Krak des Chevaliers

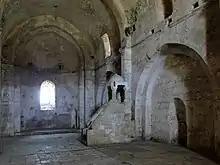
The east end of the castle's barrel-vaulted chapel

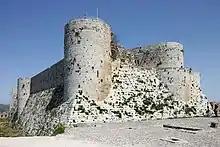
The south face of the inner ward with its steep glacis

During the Ottoman period (1516–1918), the castle housed a company of local janissaries and was the centre of the "nahiye" (tax district) of Hisn al-Akrad, attached first to the Tripoli Sanjak and later Homs, both part of the Tripoli Eyalet. The castle itself was commanded by a "dizdar" (castle warden). Several Turkmen and Kurdish tribes were settled in the area, and in the 18th century the district was mainly controlled by local notables from the Dandashi family. In 1894, the Ottoman government considered stationing a company of auxiliary soldiers there, but revised its plans after deciding the castle was too old and access too difficult. As a result, the capital of the district was then moved to nearby Talkalakh.